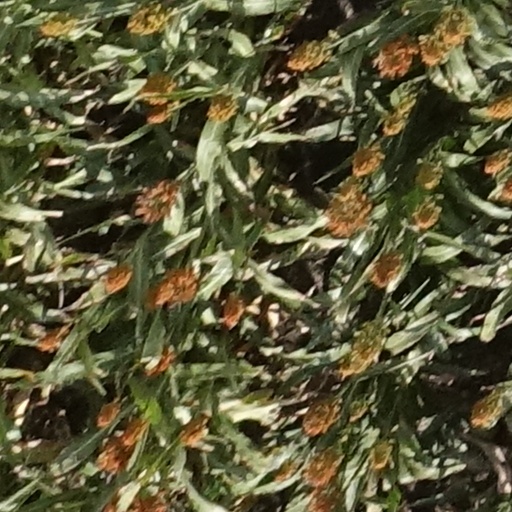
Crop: sorghum